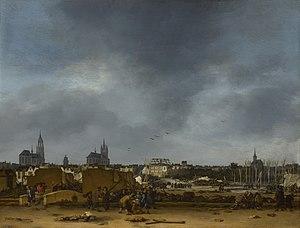
L’Explosion de la poudrière de Delft, appelée en néerlandais le Delftse donderslag, est une catastrophe qui se produisit le 12 octobre 1654. À 10 heures 15 du matin, ce jour-là, un entrepôt renfermant 90 000 livres de poudre à base de nitre, situé au nord-est du centre de Delft, explosa. Le nombre précis de victimes n’a jamais été établi, mais les historiens estiment que la catastrophe aurait causé au moins une centaine de morts, et un chiffre de « quelques centaines » n’est pas à exclure. Quasiment tous les bâtiments du centre de la ville furent endommagés, et la région située à l’est de la Verwersdijk fut rasée complètement.
John Henderson est un collectionneur d'art anglais.
Cette chronologie des catastrophes industrielles, non exhaustive, présente une liste de sinistres à caractère industriel par ordre chronologique. Les sinistres présentés peuvent résulter, selon les cas, d'un accident, d'une négligence ou d'une incompétence, ou d'une combinaison quelconque de ces facteurs. Ils ont généralement comme conséquences un nombre plus ou moins importants de morts, de blessés ou de disparus, ainsi que d'importants dégâts matériels, et ces conséquences peuvent être à effet immédiat ou différé.
1654 est une année commune commençant un jeudi.
Egbert van der Poel ou Egbert Lievensz. van der Poel est un peintre néerlandais du siècle d'or.